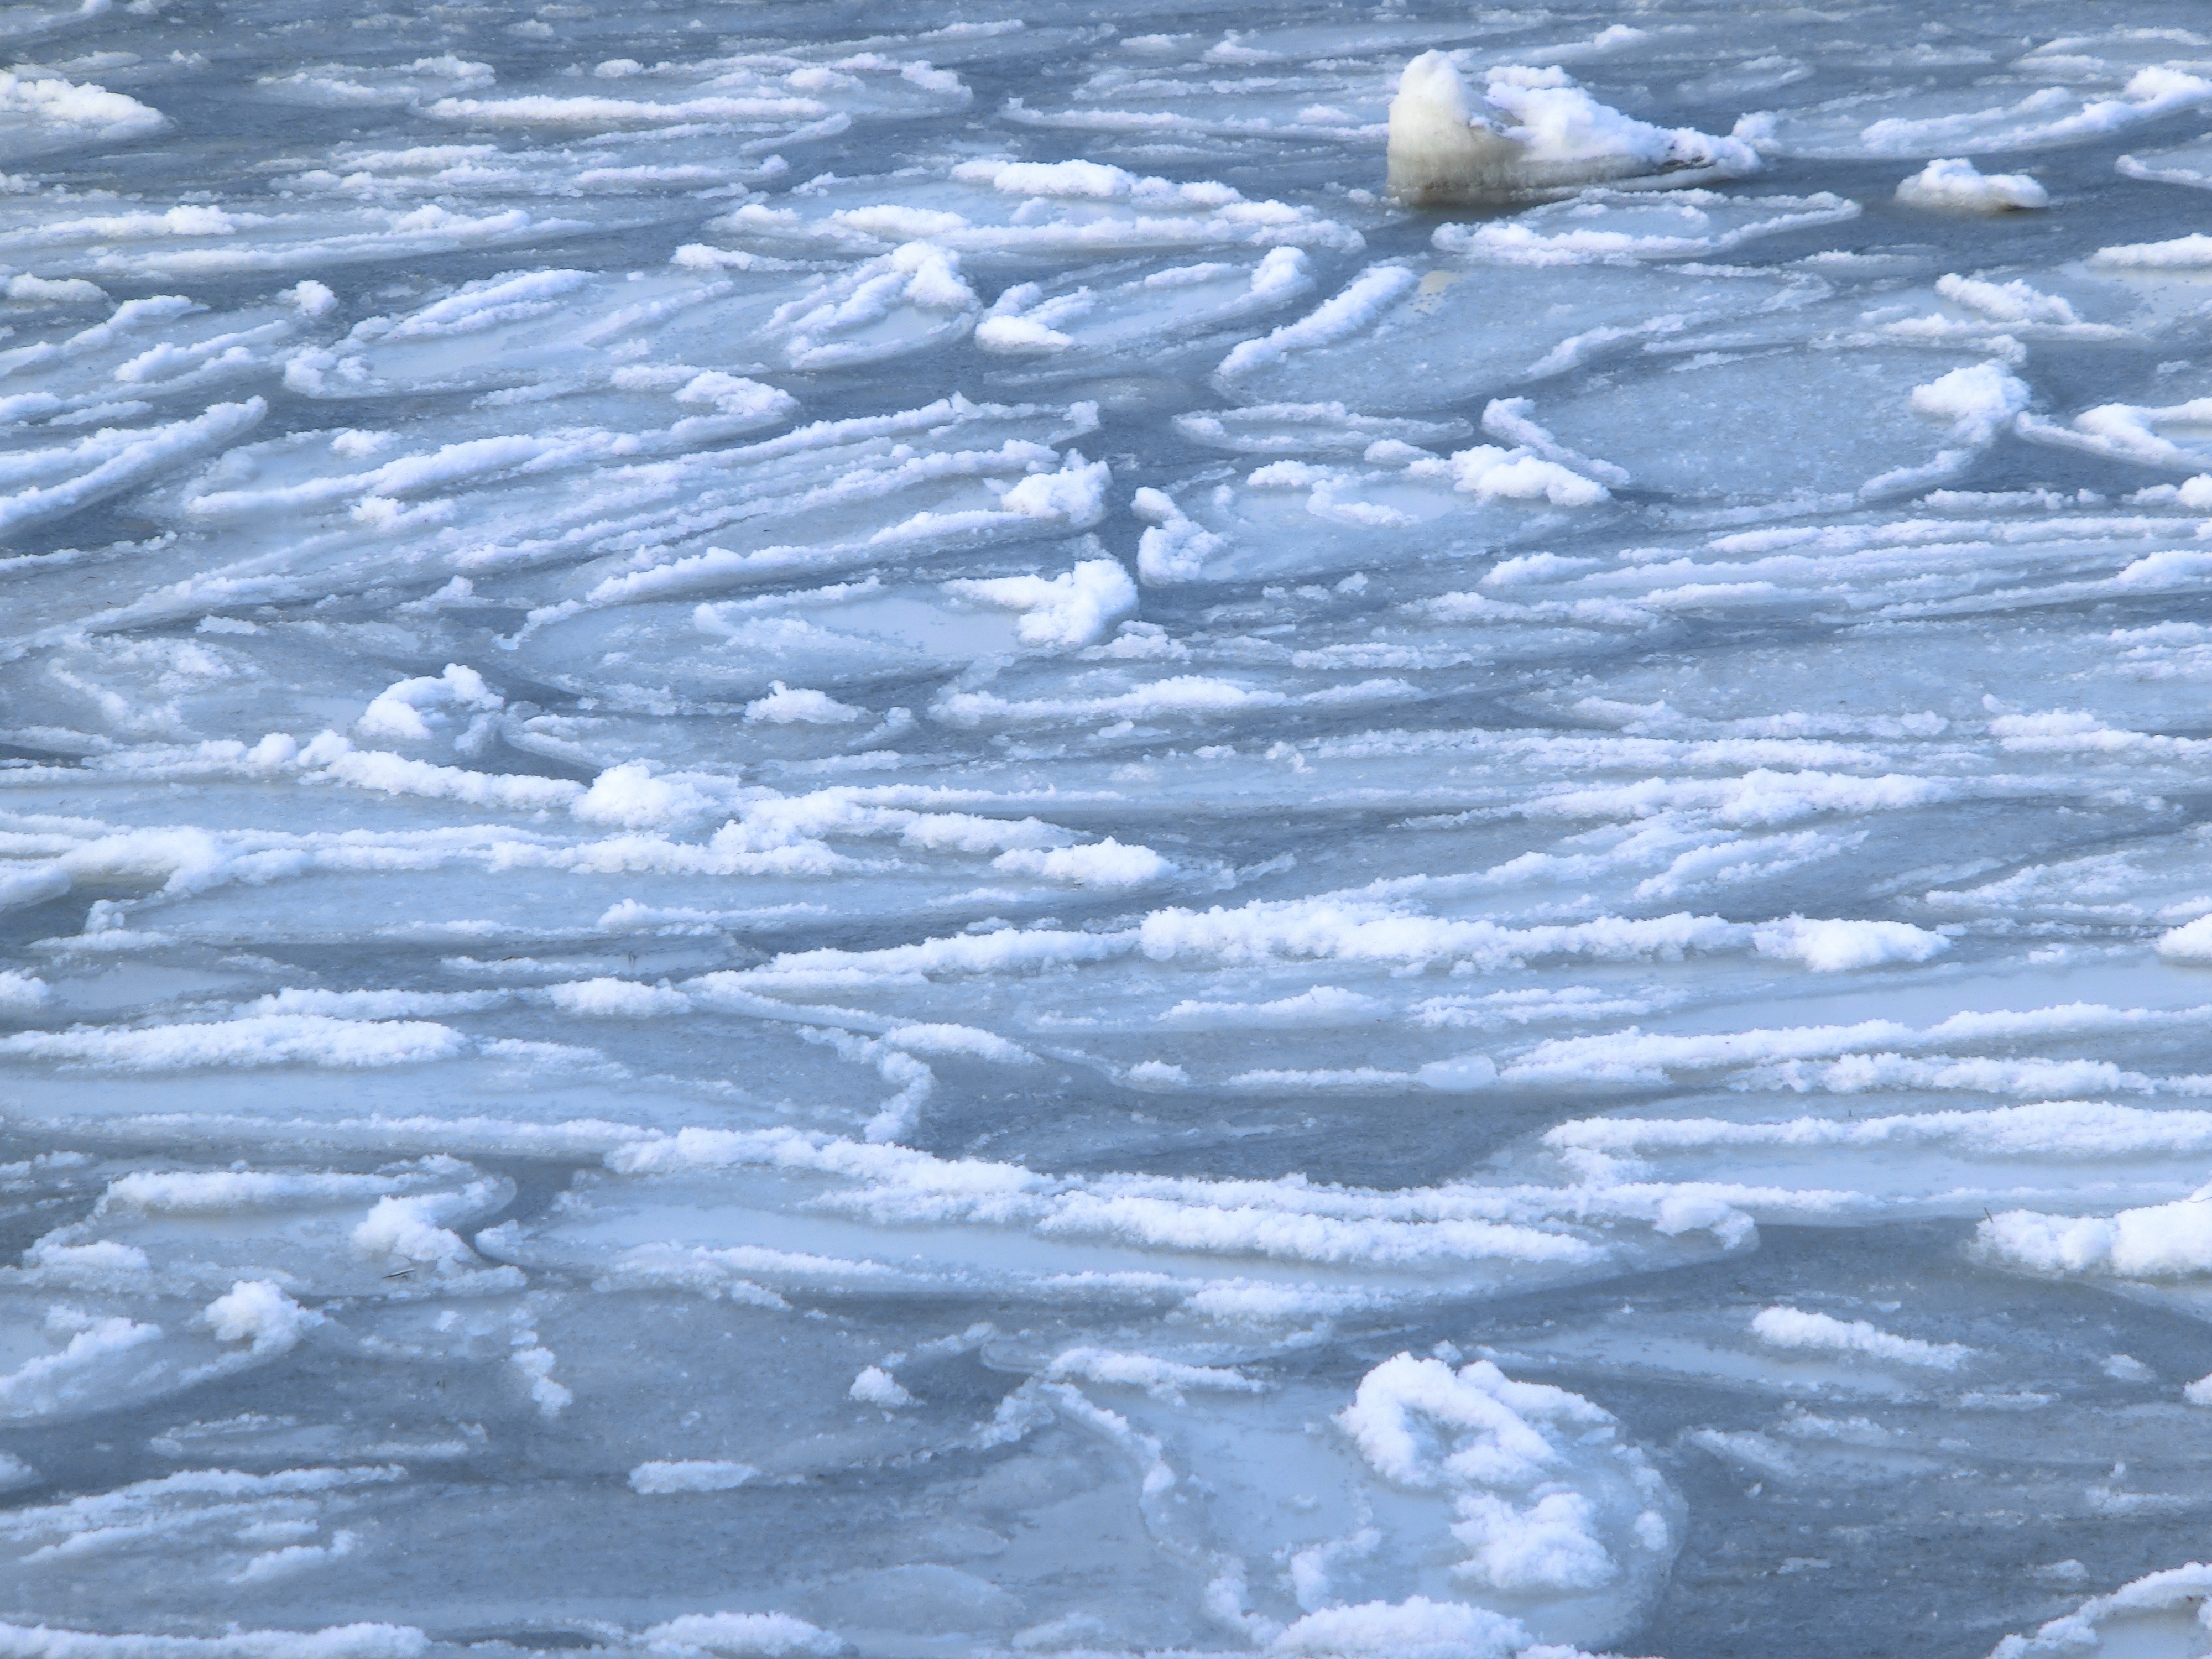
sea, ocean, snow, cold, winter, wave, ice, arctic, surface, melting, tundra, freezing, arctic ocean, geological phenomenon, wind wave, ice cap, sea ice, polar ice cap